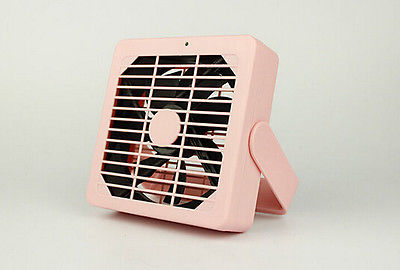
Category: fan